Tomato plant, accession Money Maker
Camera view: bottom (45 deg); turntable rotation: 150 degrees
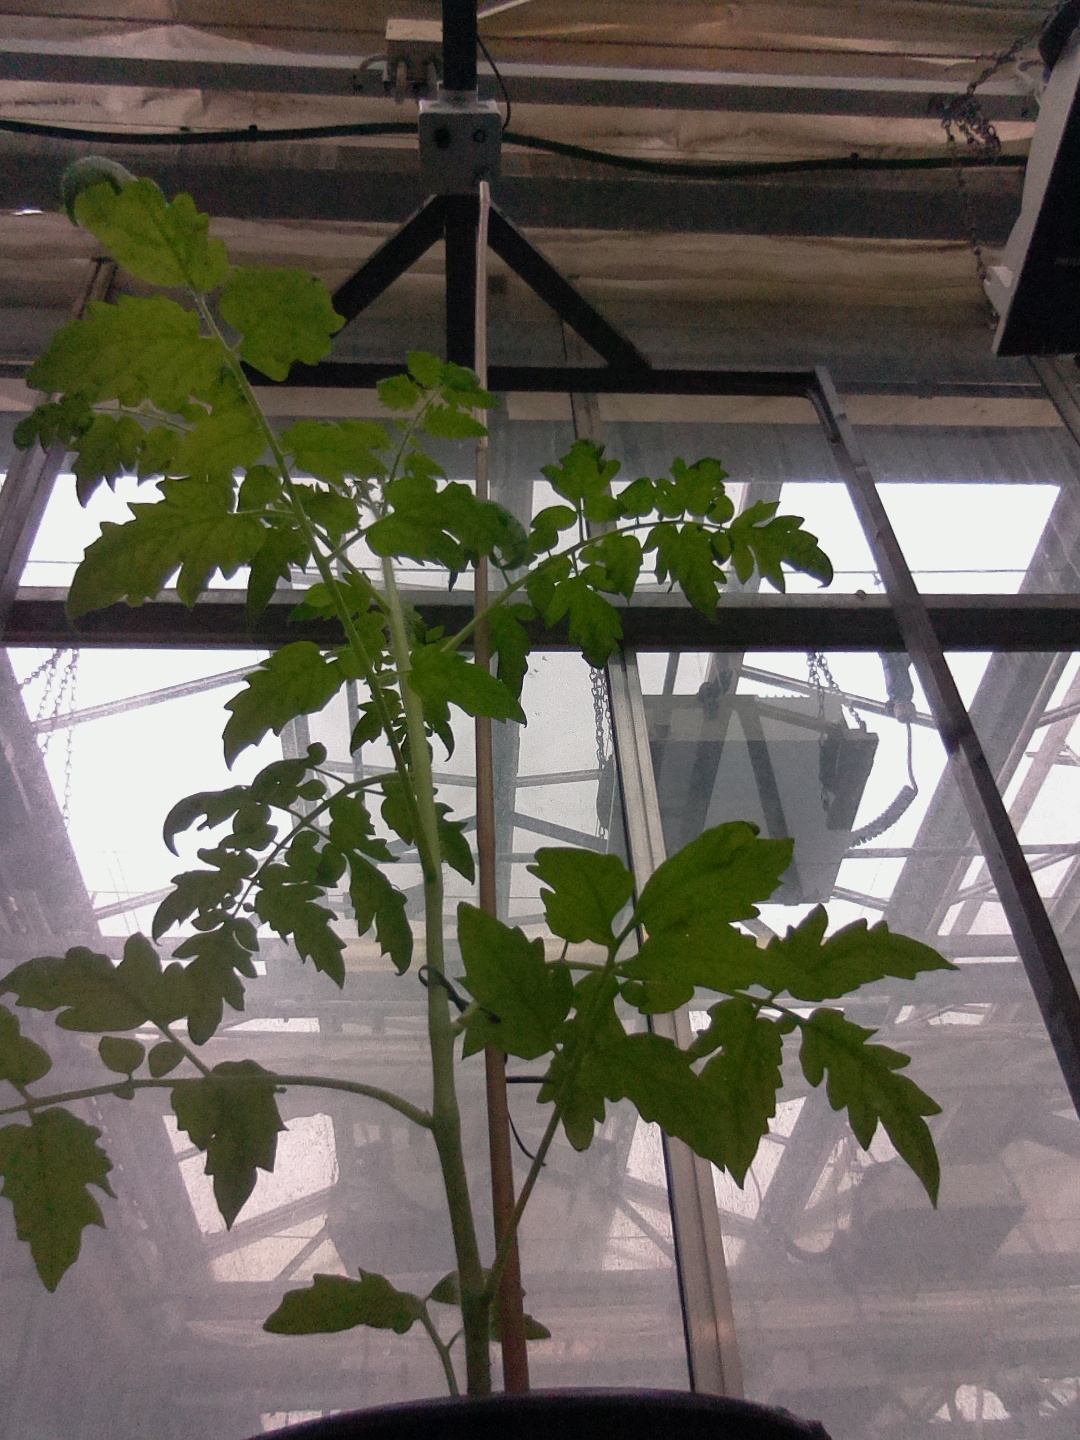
BBCH growth stage 14: 8 of true leaves visible